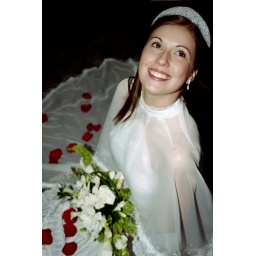
Bride in wedding dress with scattered roses